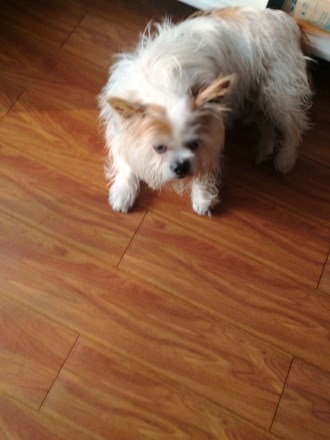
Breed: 3336-n000121-chinese_rural_dog